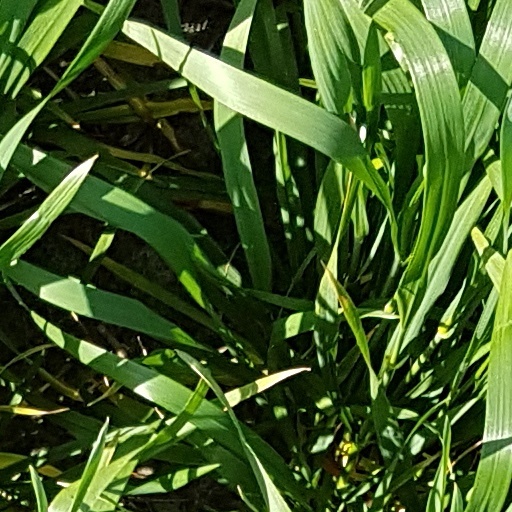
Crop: wheat